Alexander Campbell (Canadian senator)

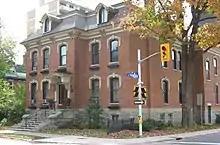
Campbell House, 236 Metcalfe Street, Ottawa

He died in office in Toronto in 1892, and was buried at Cataraqui Cemetery in Kingston, Ontario.